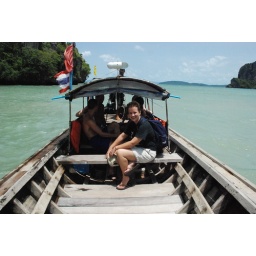
Woo in boat on the way to beach